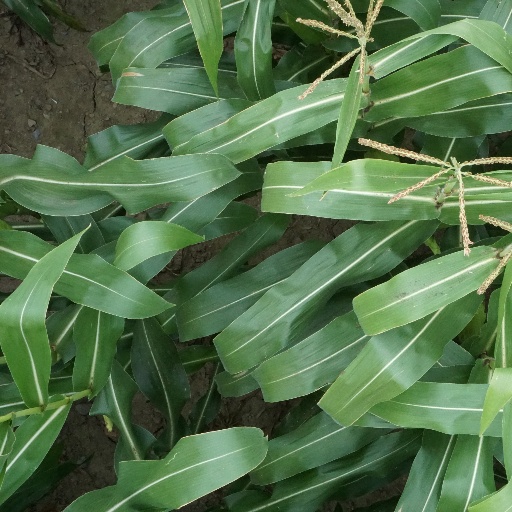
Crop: maize; corn